Ireland Shakespeare forgeries

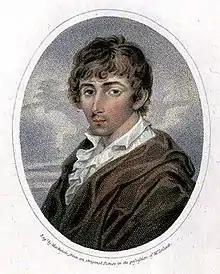
William Henry Ireland.

Although Shakespeare's works were readily available in versions both for the learned and for the general public, no satisfactory biography could be constructed. In spite of an intense search by would-be Shakespeare biographers from Nicholas Rowe to Edmond Malone, only scraps and legends turned up. There was an intense hope and expectation that some documents would surface to fill the gap.